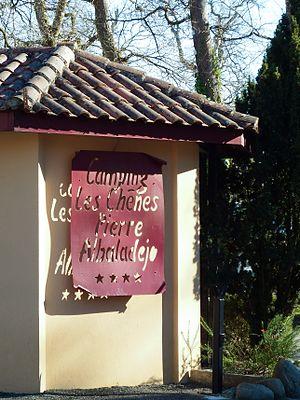
Camping les Chênes de Dax
Pierre Albaladejo, né le 14 décembre 1933 à Dax, est un joueur de rugby à XV international français qui évolue principalement au poste de demi d'ouverture des années 1950 jusqu'au milieu des années 1960, devenu ensuite commentateur sportif et homme d'affaires.